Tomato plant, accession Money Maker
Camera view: tilt-top (135 deg); turntable rotation: 180 degrees
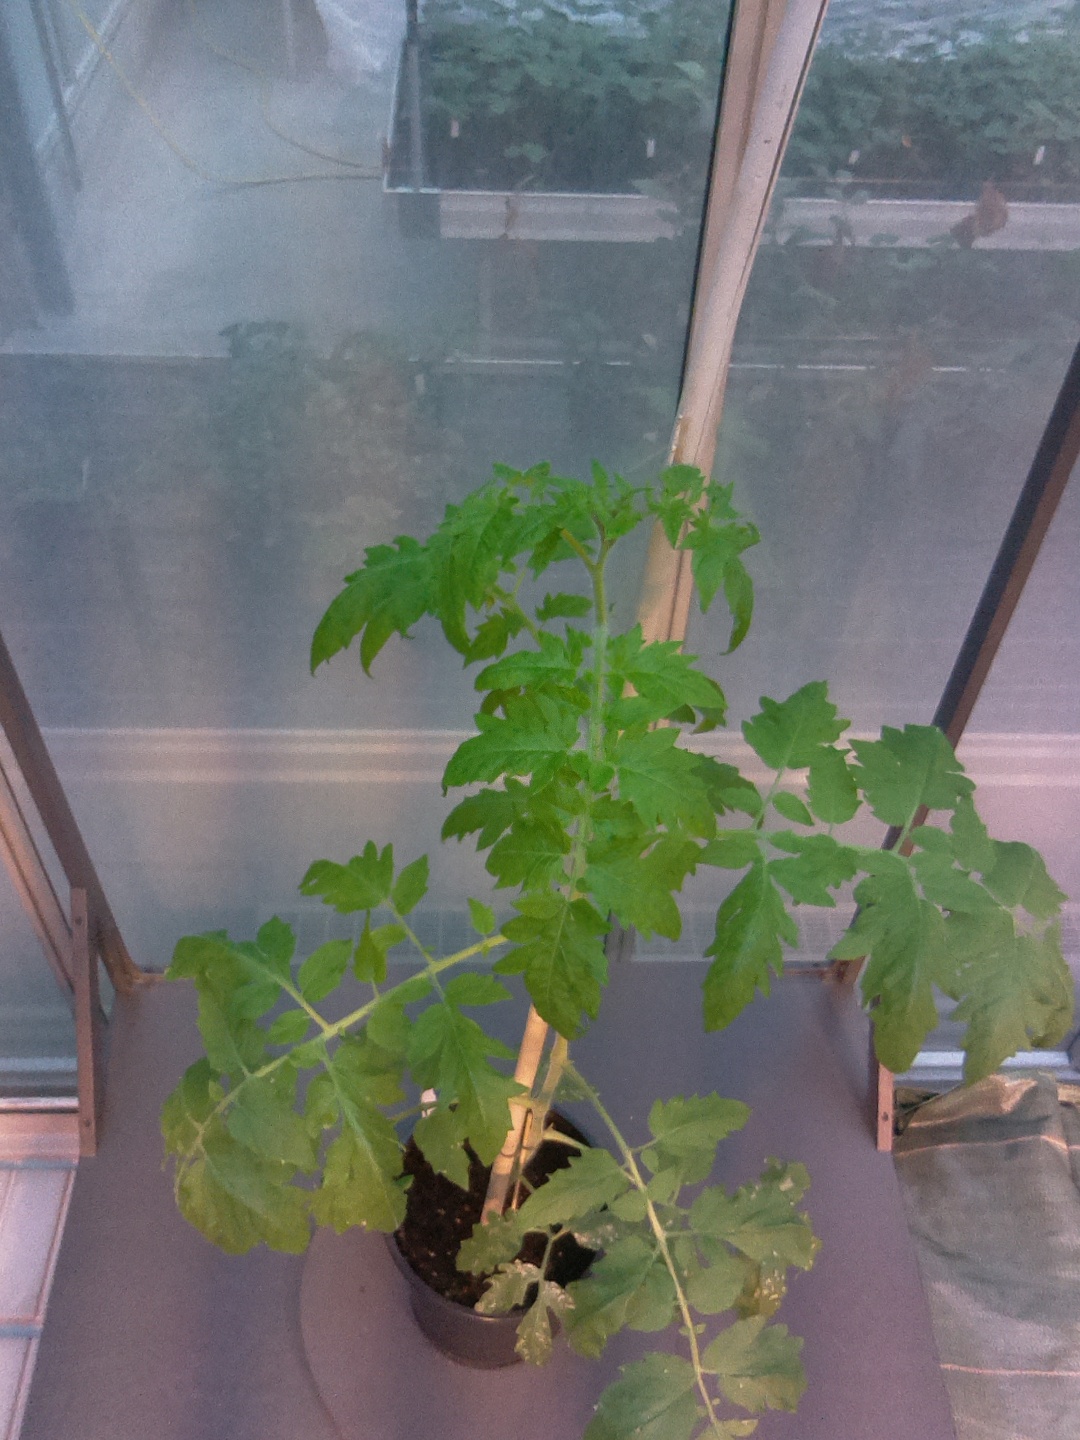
BBCH growth stage 51: First inflorence visible, visible closed flower bud